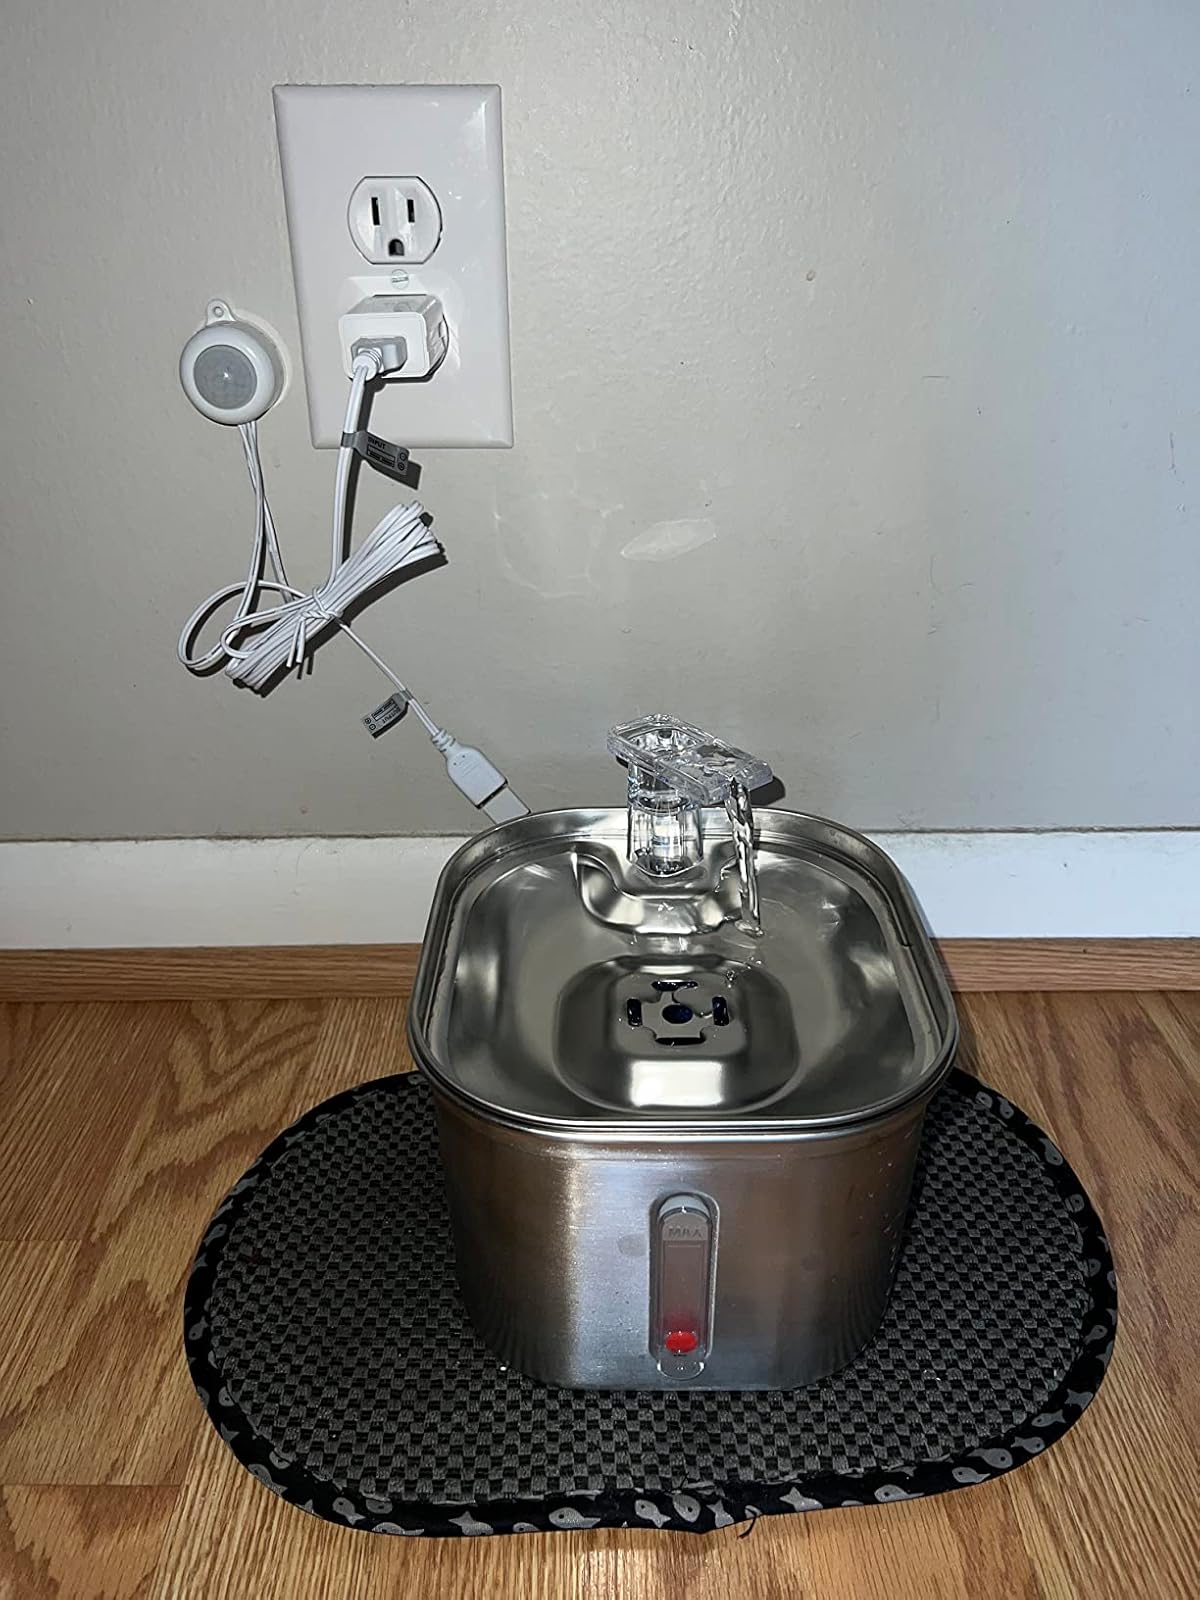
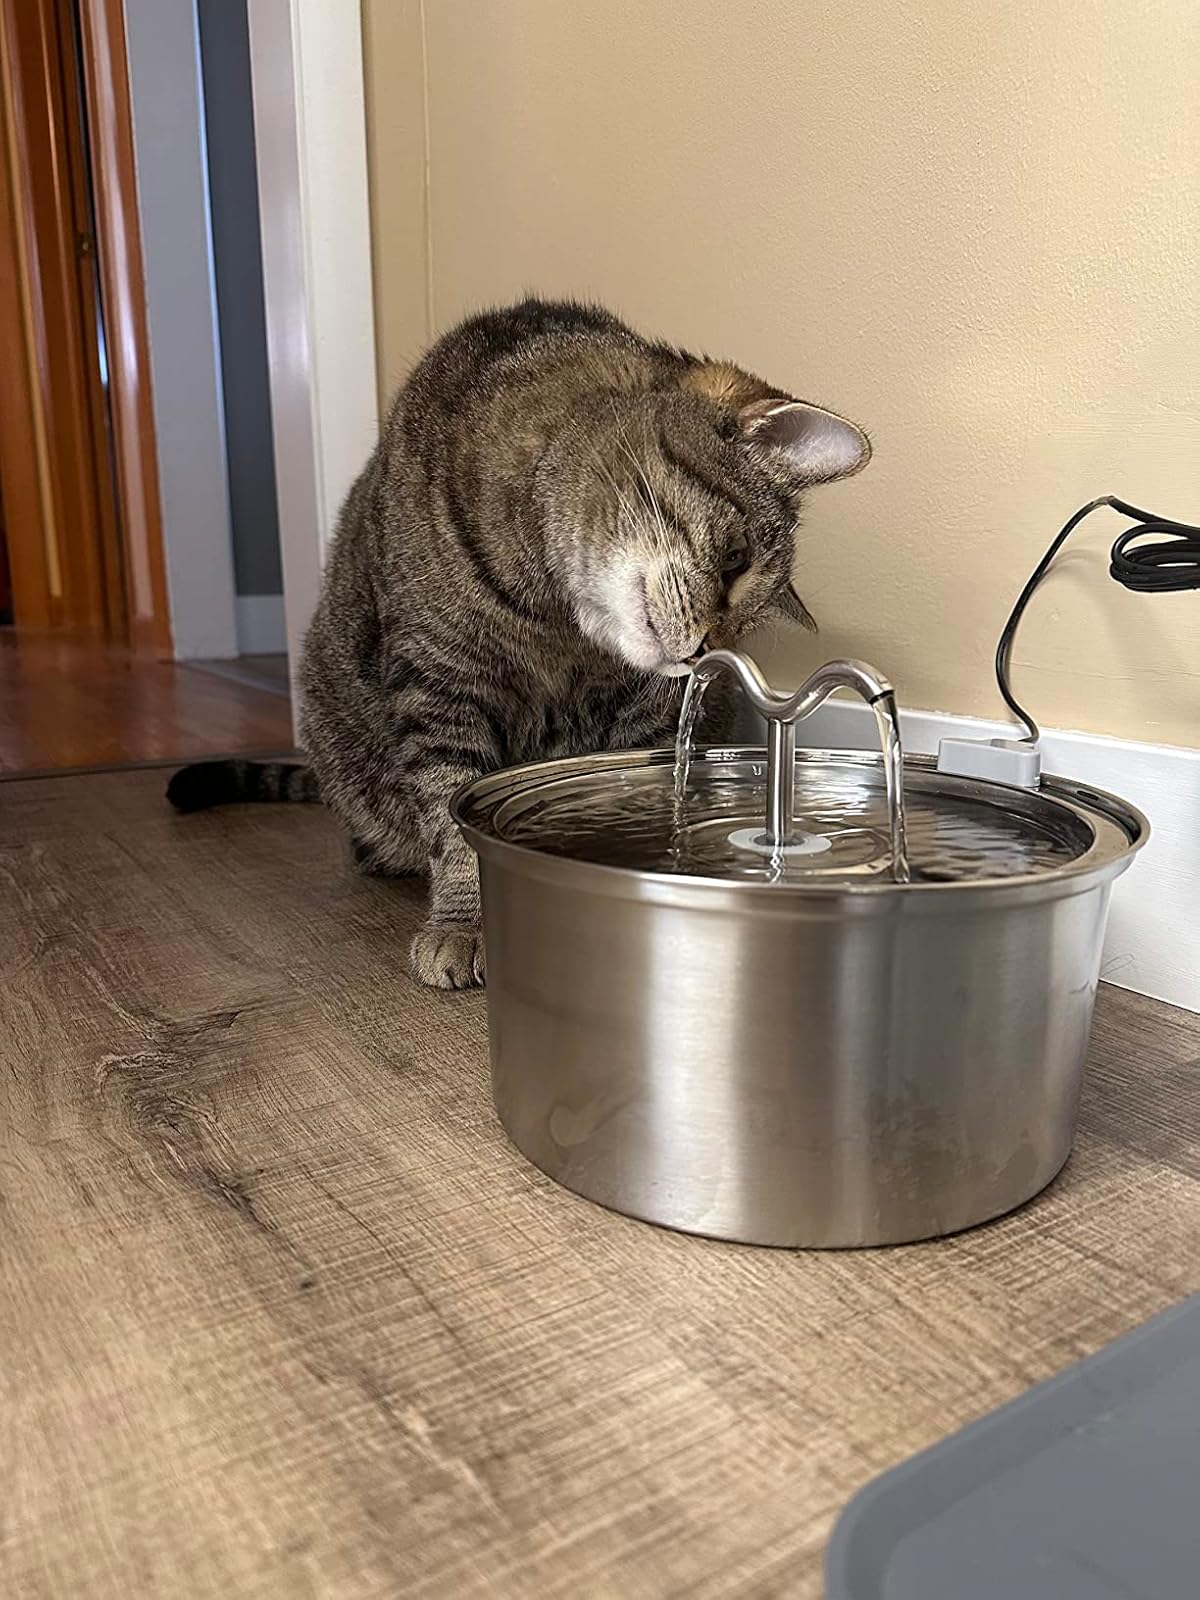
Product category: items_bowl
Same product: no